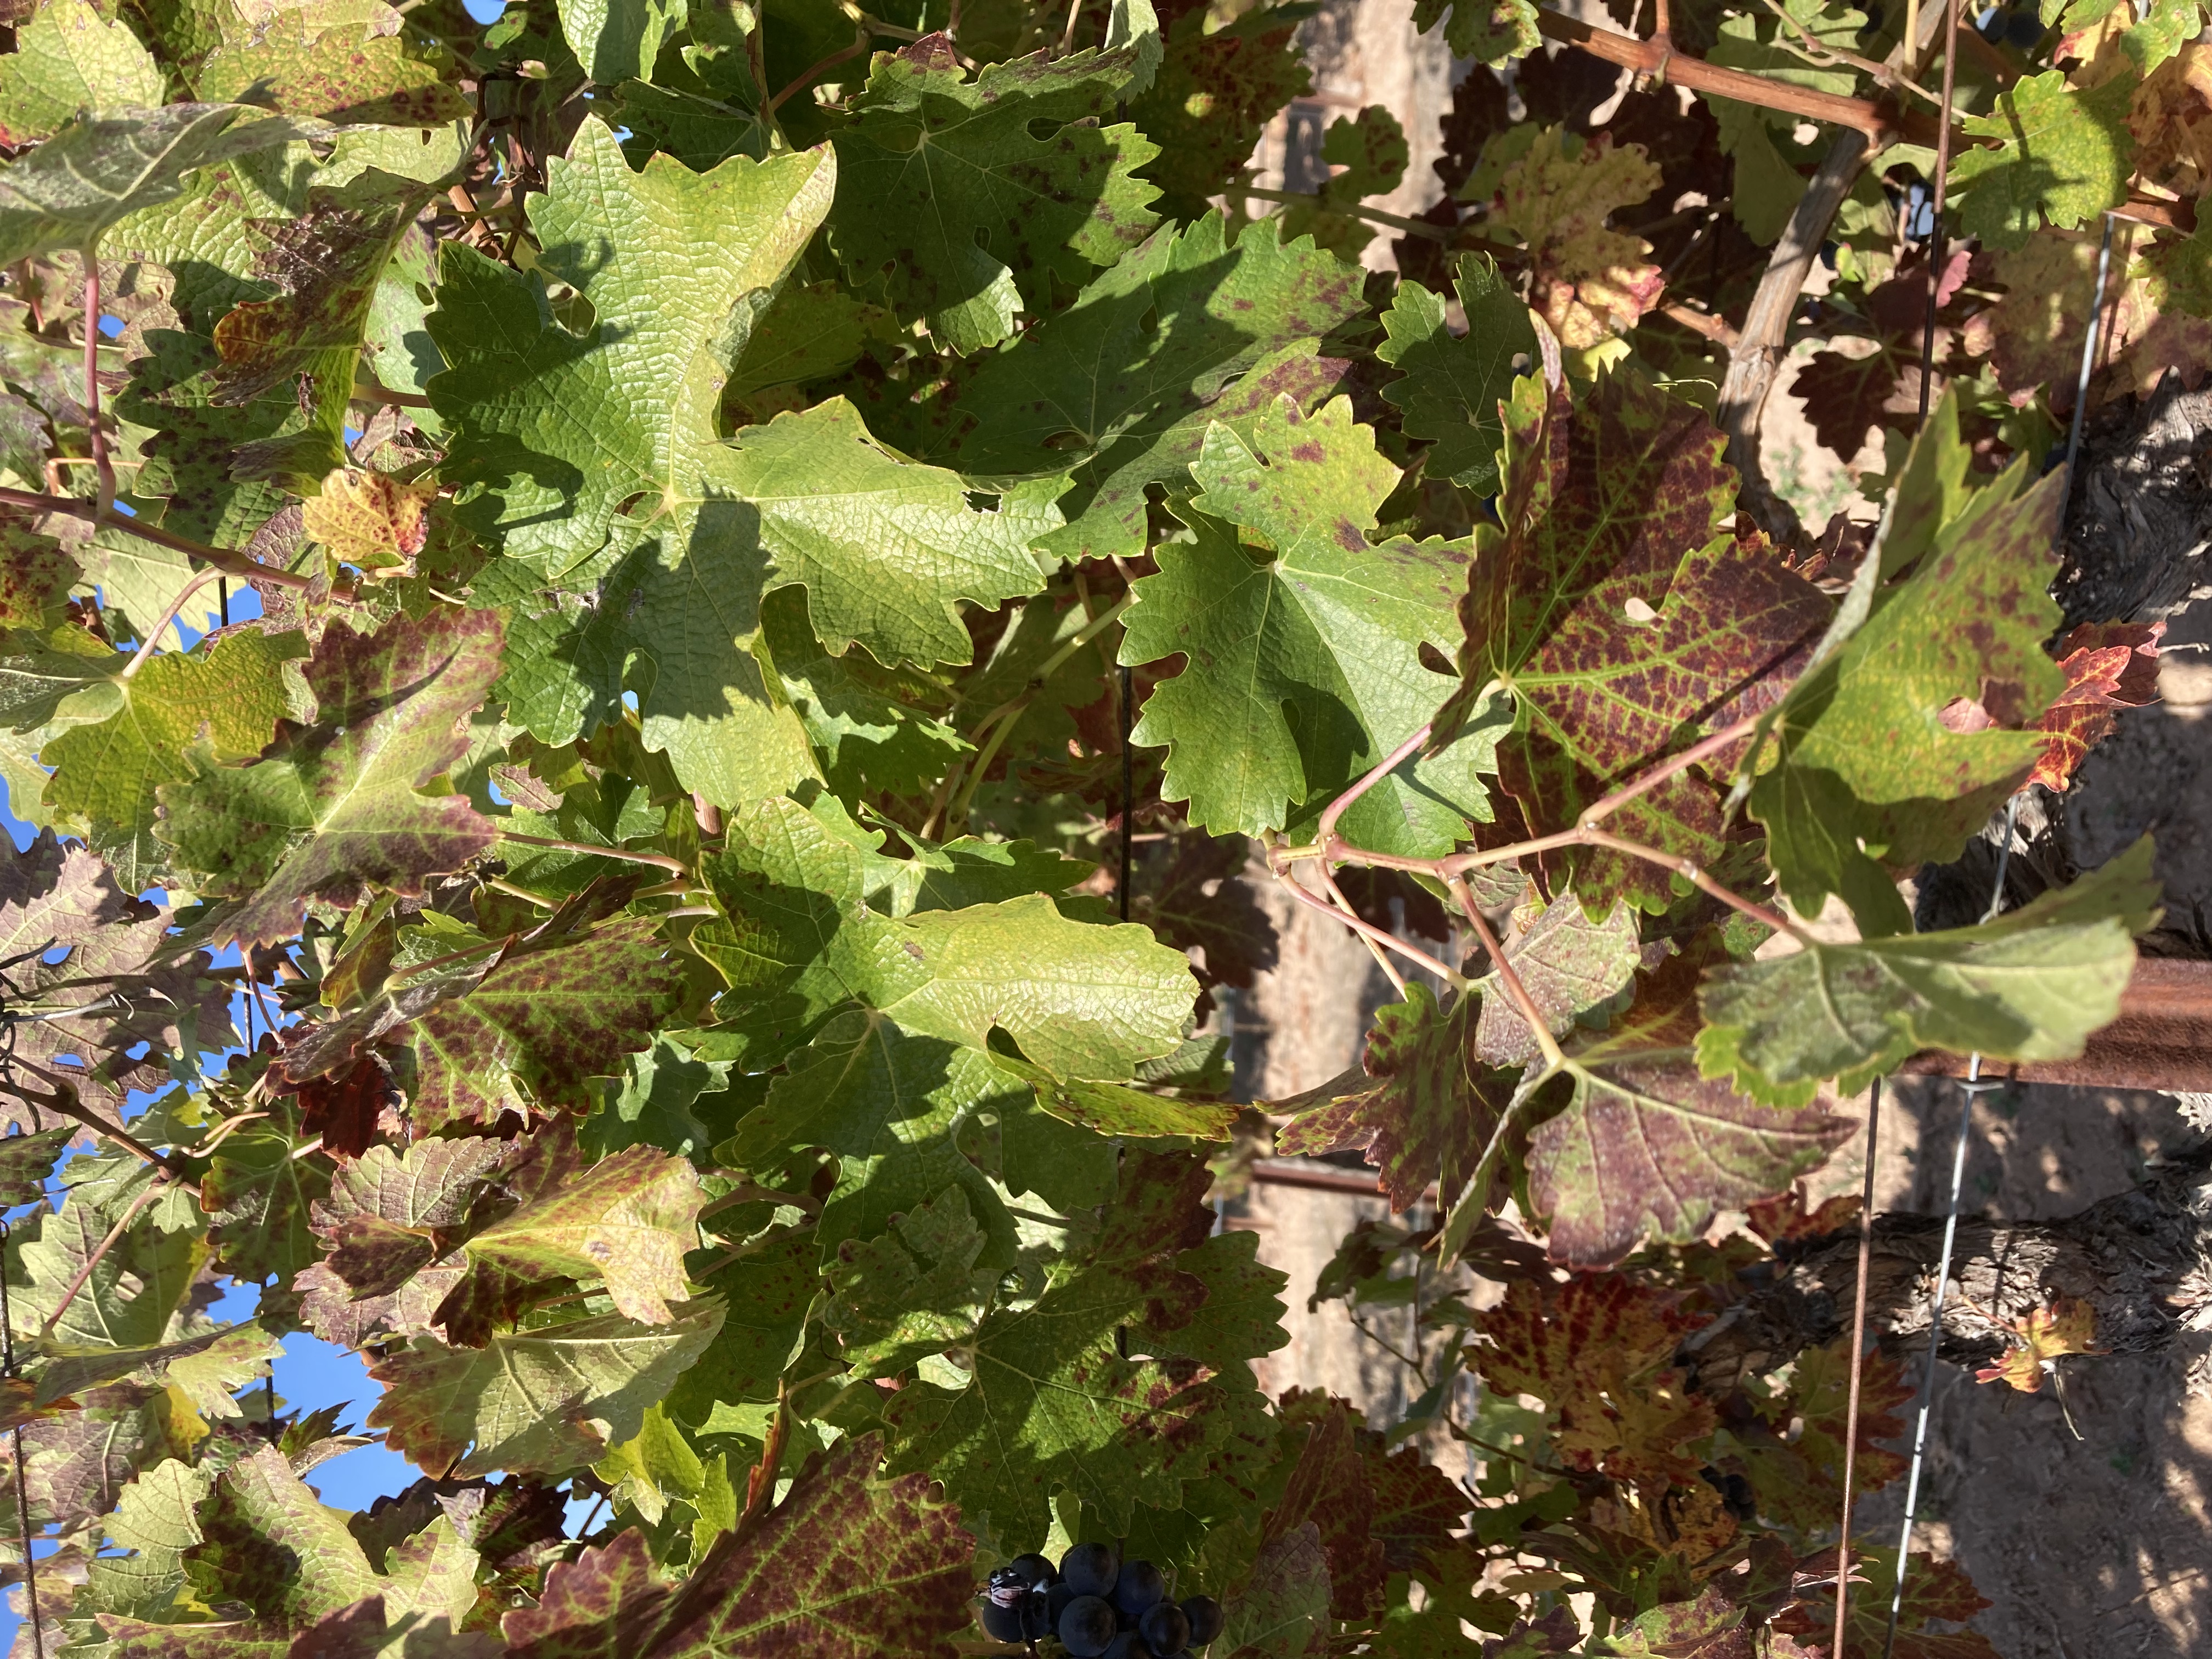
Label: Leafroll 3